Ulmil Pavilion

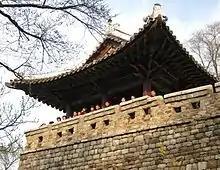
People enjoying the view from the Pavilion.

The Ulmil Pavilion is an historic structure located on Moran Hill in Pyongyang, North Korea.